Francis Xavier Leray

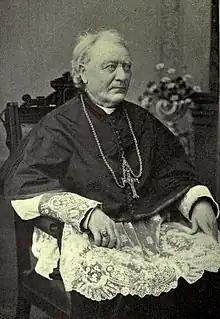

Francis Xavier Leray (April 20, 1825 – September 23, 1887) was a French-born prelate of the Roman Catholic Church who served as bishop of the Diocese of Natchitoches in Louisiana (1877–1879) and as archbishop of the Archdiocese of New Orleans (1883–1887).